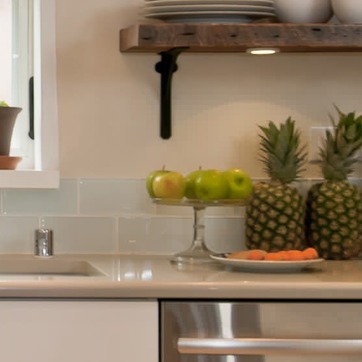
Material: food